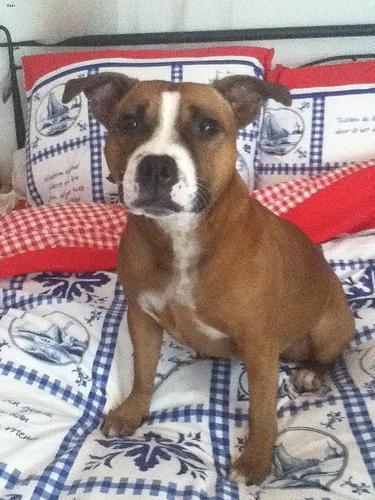
staffordshire bull terrier